Ted Poston

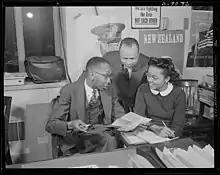
Ted Poston (left) in 1943 while working at the OWI

Theodore Roosevelt Augustus Major Poston (July 4, 1906 – January 11, 1974) was an American journalist and author. He was among the first African-American journalists to work on a mainstream white-owned newspaper, the "New York Post". Poston is often referred to as the "Dean of Black Journalists".